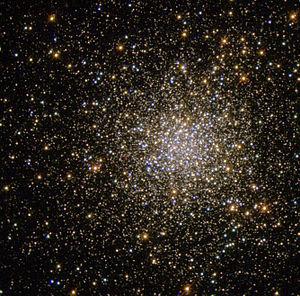
Voici une liste non exhaustive d'amas stellaires, classée par ordre alphabétique de constellations.